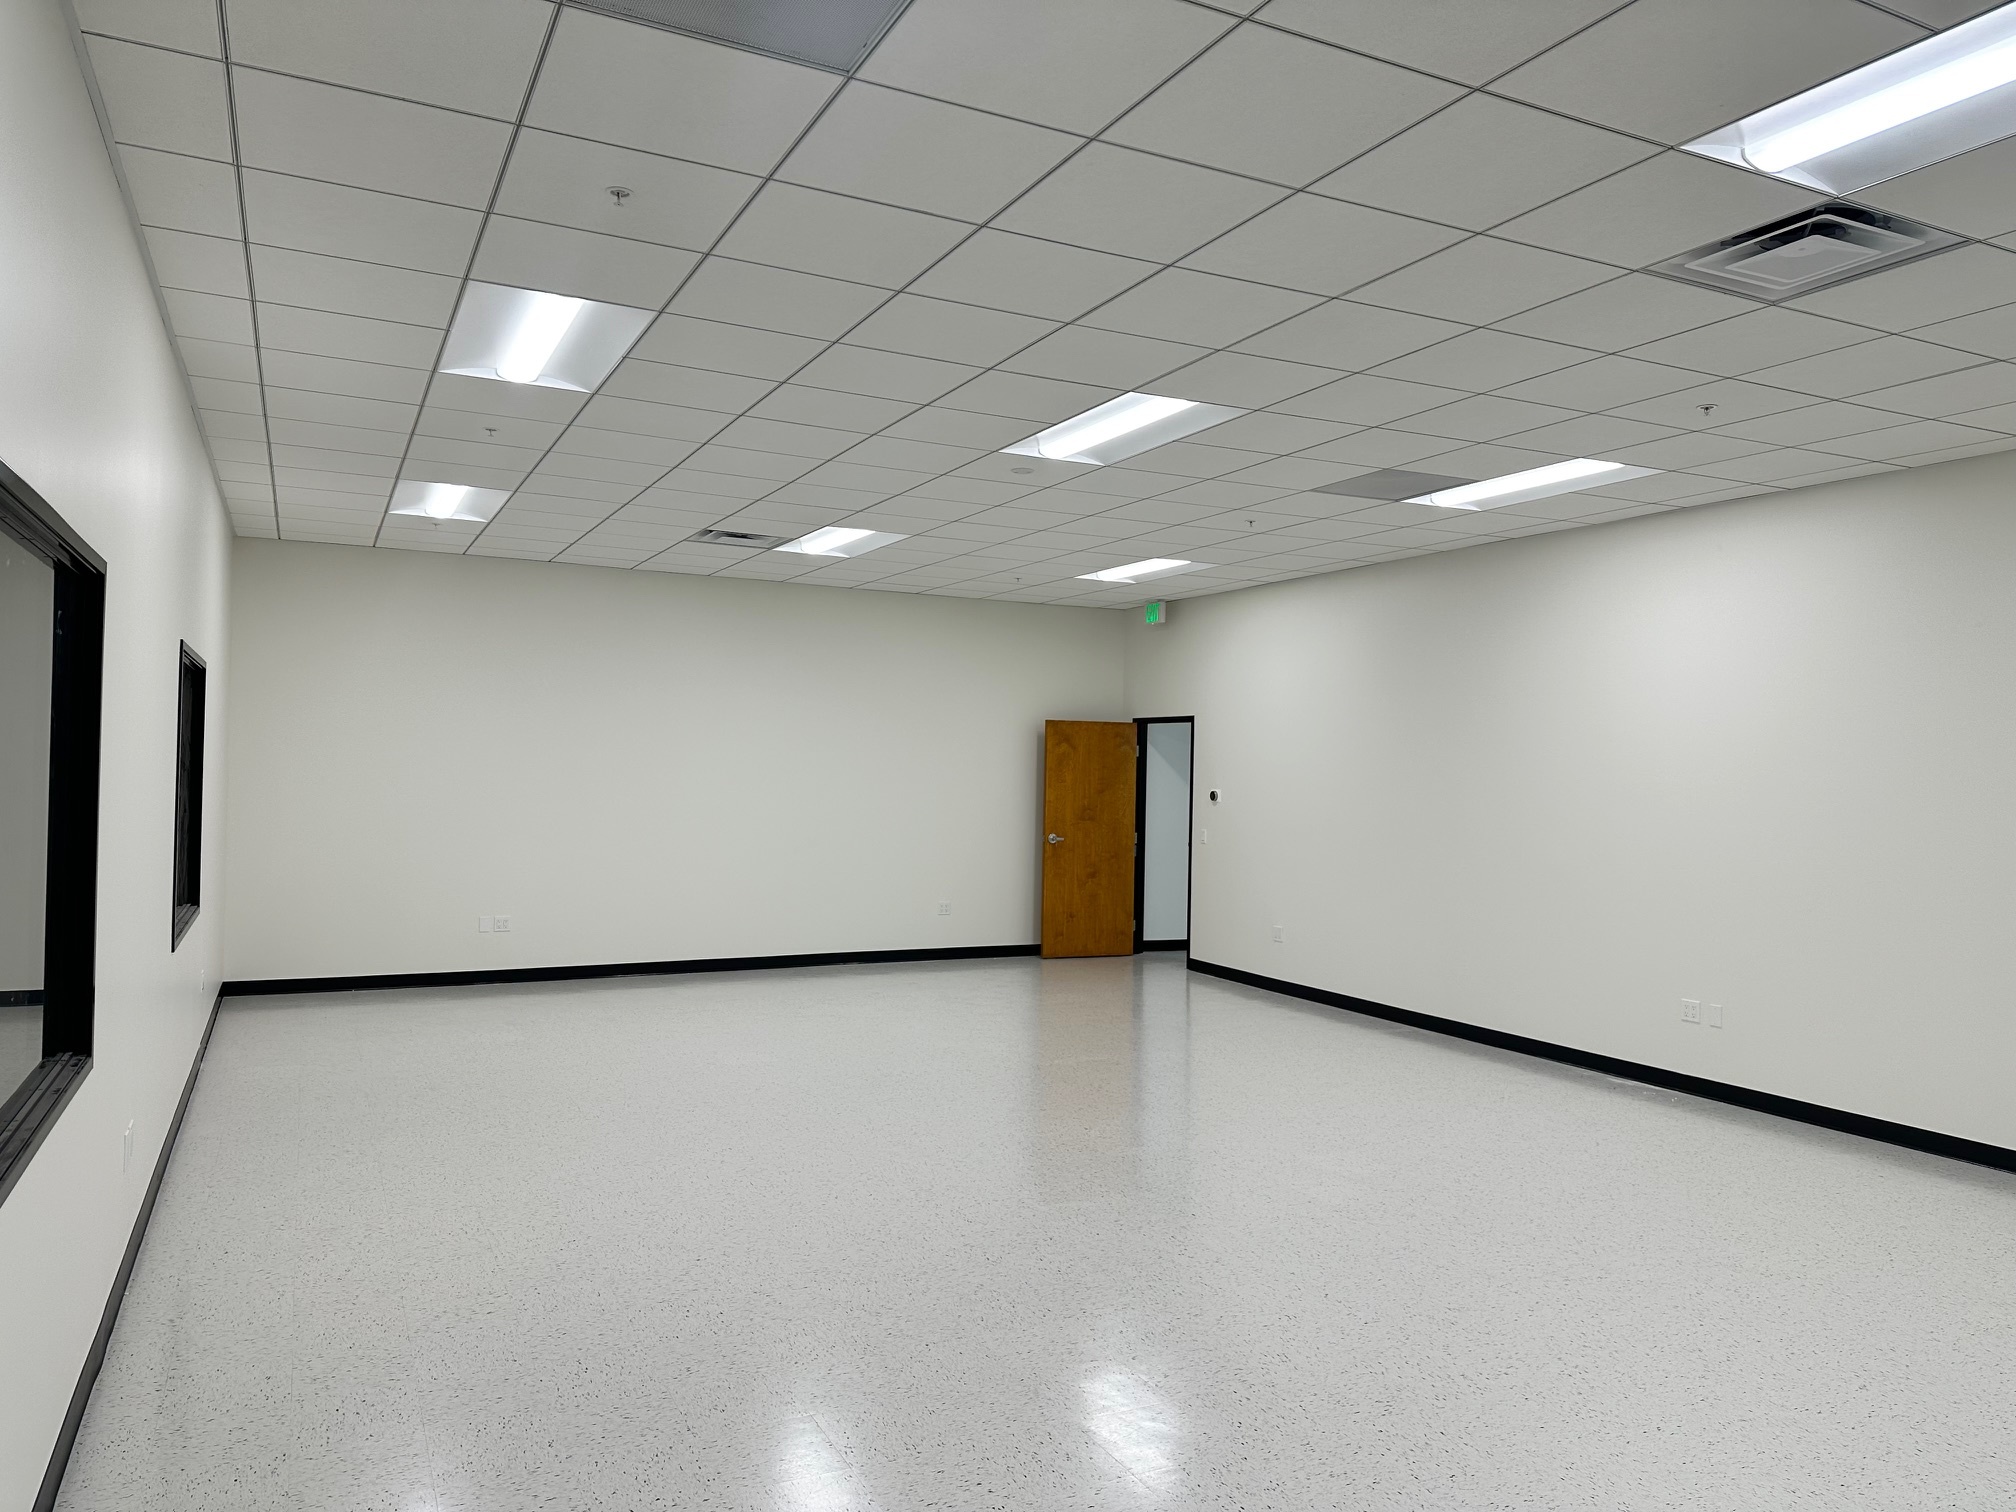
Warehouse Remodel
Brand: Loftin Construction Inc.
Category: Services > Building & Construction Services > Commercial Construction